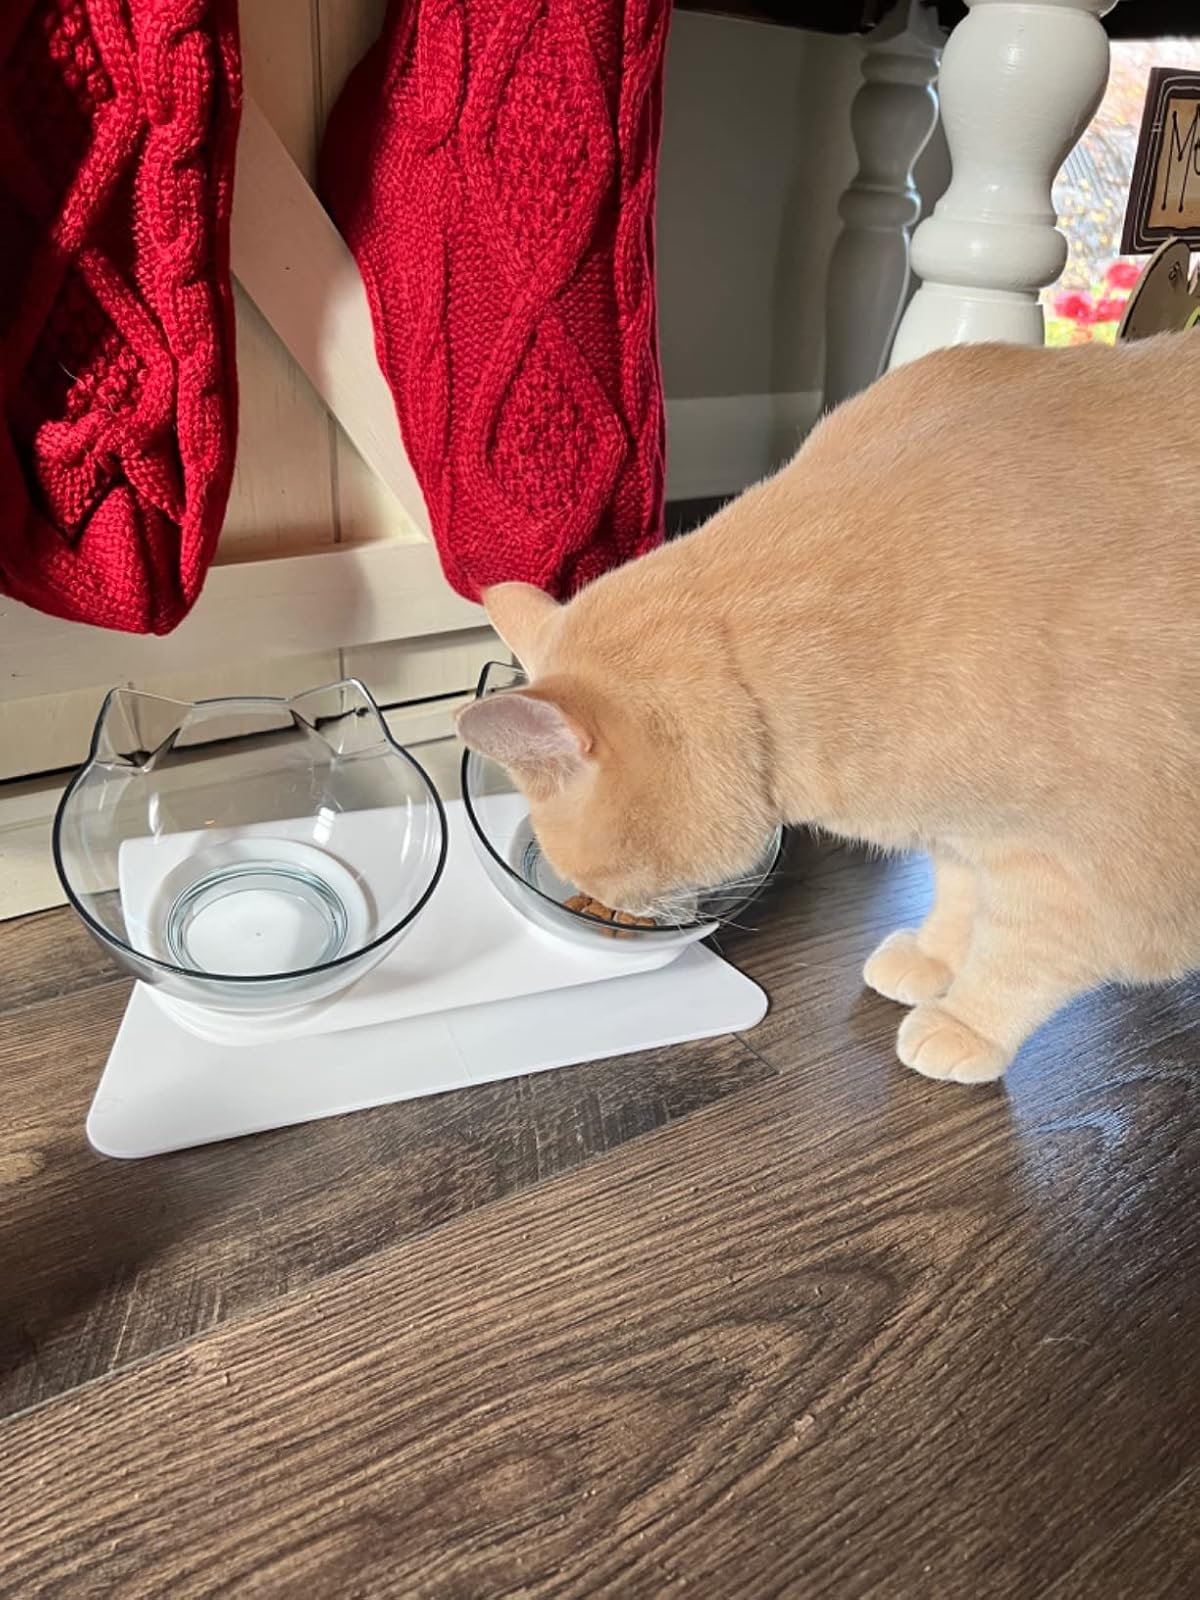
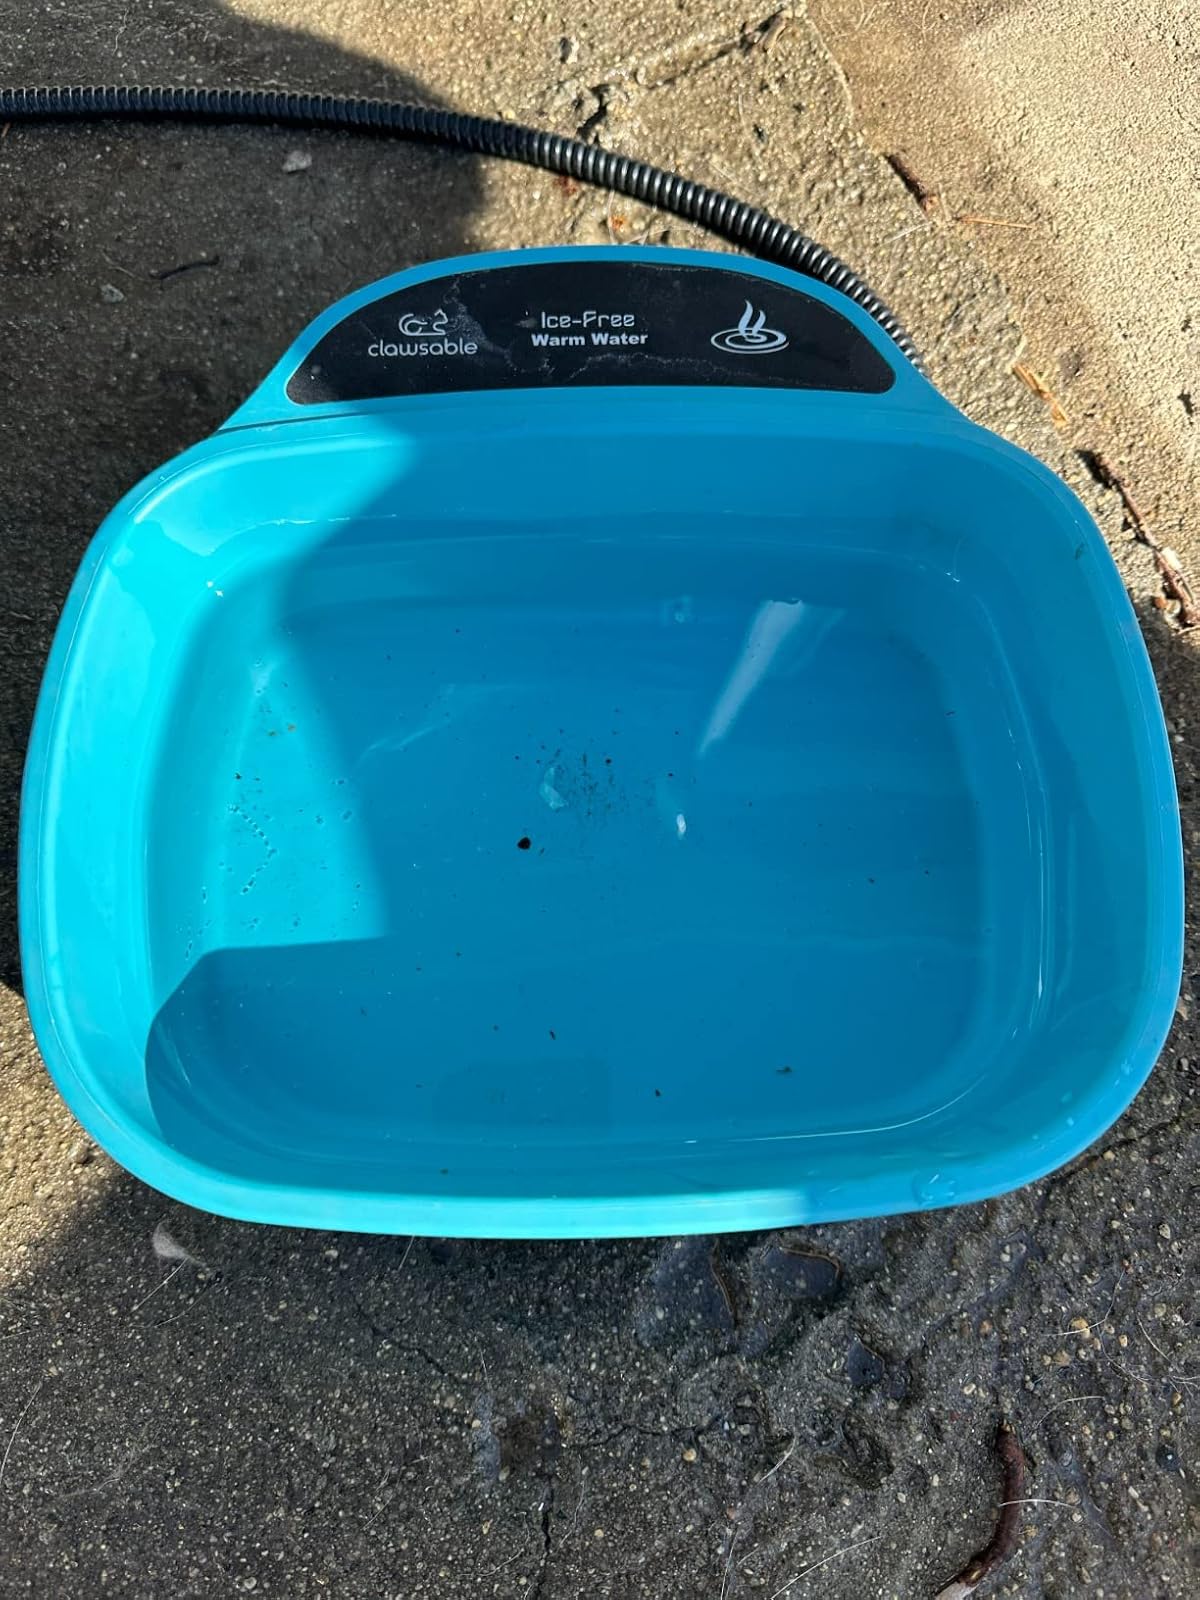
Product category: items_bowl
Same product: no